Iron mining in the United States

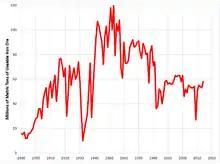
Graph of usable iron ore mined in the United States 1890–2014, data from USGS

Minnesota provides the great bulk of the iron ore mined in the US. Iron ore comes from seven open-pit mines, and two tailings reclamation operations, one in St. Louis County, and one in Itasca County. Three of the mines are operated by Cleveland Cliffs, two by U.S. Steel, and one each by Mesabi Nugget Delaware LLC and Arcelor Mittal S.A. The two reclamation projects are operated by Magnetation, Inc.